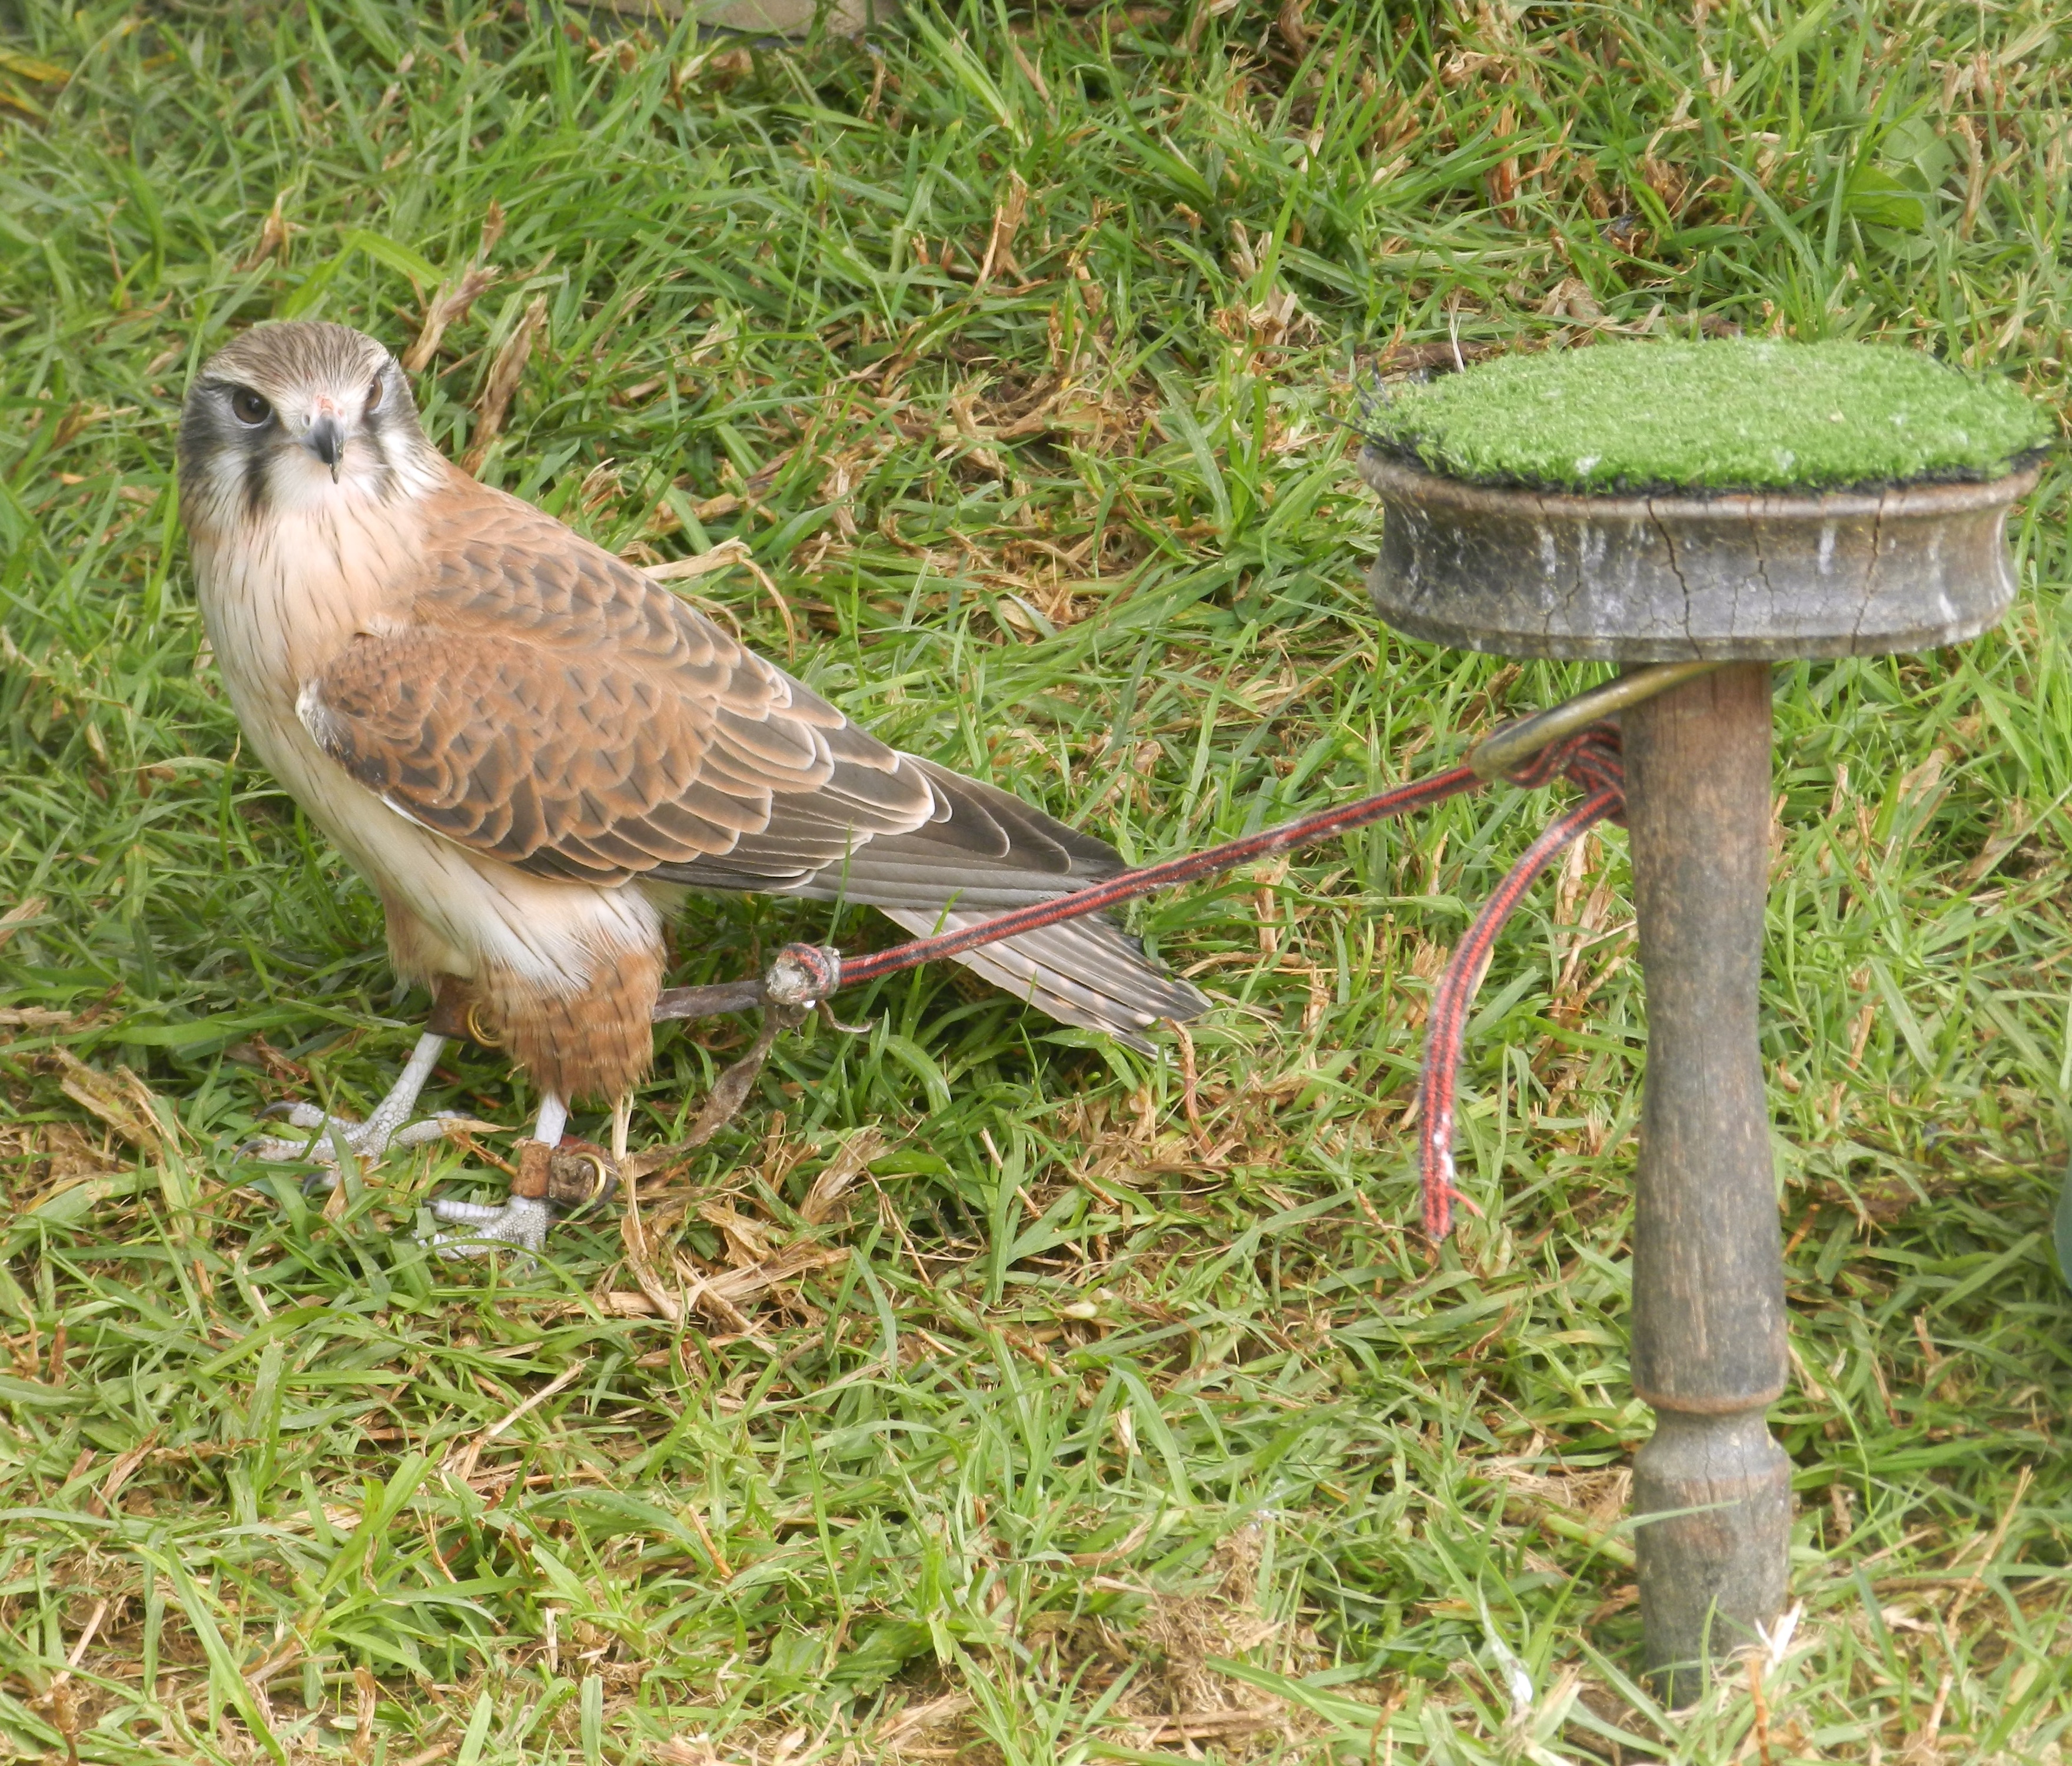
grass, bird, animal, wildlife, standing, flight, predator, hawk, feather, avian, fauna, raptor, vertebrate, sparrow, hunter, falcon, prey, restrained, tied, perching bird, tethered